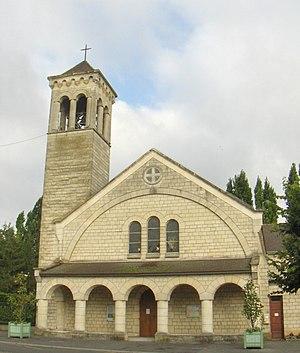
église Sainte-Thérèse, quartier du Bois Saint-Denis, Chantilly (Oise)
Chantilly est une commune française située dans le département de l'Oise, en région Hauts-de-France. Située au cœur de la forêt de Chantilly, dans la vallée de la Nonette, elle se trouve au centre d'une agglomération d'environ 37 000 habitants. Au dernier recensement de 2017, la commune comptait 10 863 habitants appelés les Cantiliens.